Stalinist repressions in Azerbaijan

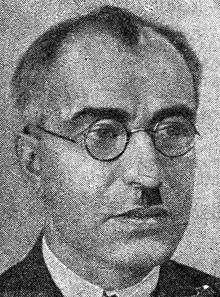
Mir Jafar Baghirov

Localization of the apparatuses began during Nariman Narimanov's period, who did it without the support of the Moscow party apparatus. However, to prevent future threats from nationally oriented communists, Moscow started nationalization and indigenization in the second half of 1923. Along with Mirsaid Sultan-Galiev, Turar Ryskulov, Filipp Makharadze, Budu Mdivani, Nariman Narimanov was also one of the prominent representatives of nationally oriented communists. However, in 1923 he fell into disrepute and his supporters were persecuted. According to Yusif Gasimov's memoirs, in the second half of the 1920s, a struggle for leadership in Azerbaijan began between two groups. On one side were Ruhulla Akhundov, Habib Jabiyev, Huseyn Rahmanov, Muzaffar Narimanov, and G. Farajzade. On the other side were Gazanfar Musabekov, Sultan Majid Afandiyev, M. Garayev and Yusif Gasimov.